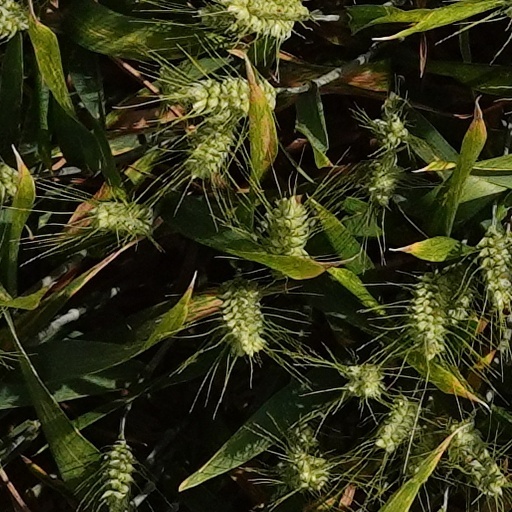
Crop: wheat